Shapingba railway station

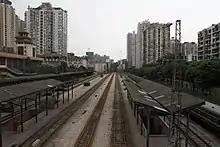
The old Shapingba Station before renovation (2008)

Originally built as an above-ground station, serving at-grade railway tracks. After major renovations and construction work, the current station building is mostly an underground complex serving a rebuilt sunken railway, with a retail and commercial development being built above the station complex. The redevelopment was budgeted to cost 10 Billion RMB. The renovations for the station building was opened to the public on 25 January 2018.